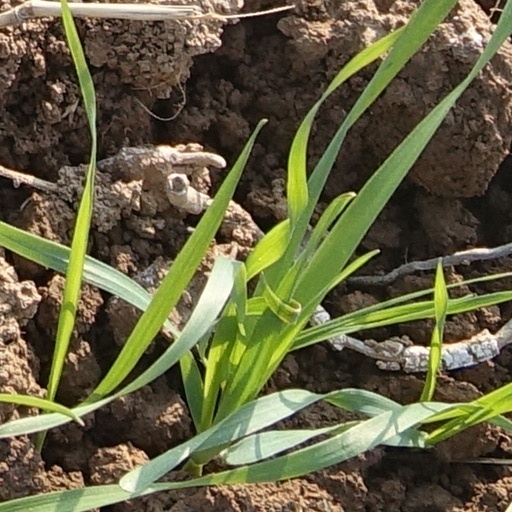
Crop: wheat